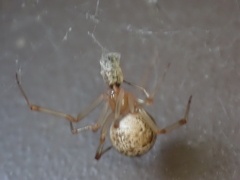
Species: Parasteatoda_tepidariorum